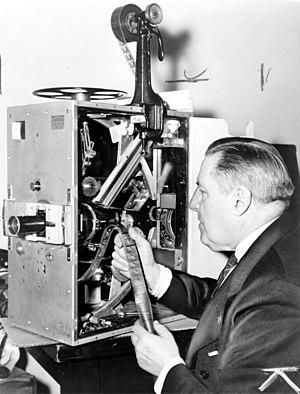
G. W. Bitzer, également connu sous le nom de Billy Bitzer, est un directeur de la photographie américain né en 1872 et ayant principalement exercé durant la période du muet. Il est mort en 1944.